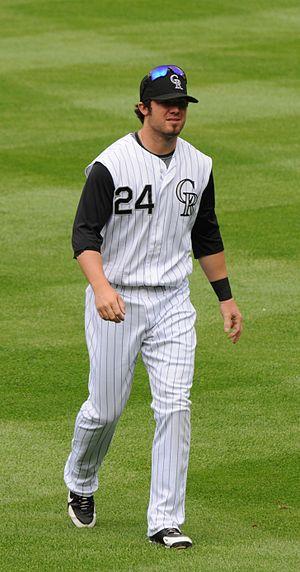
Ian Kenneth Stewart est un joueur de troisième but des Ligues majeures de baseball. Il est présentement agent libre.